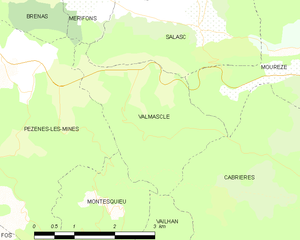
Carte de la commune française de code INSEE 34323 - Valmascle
Valmascle est une commune française située dans le département de l'Hérault en région Occitanie.